There'll Be Some Changes Made

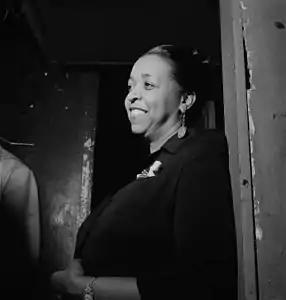

The debut recording with Ethel Waters was recorded on Black Swan Records (1921) and rapidly became a hit. Her rendition features the rarely-heard 6-bar instrumental intro, followed by her singing the 1st verse (16 bars, plus 1), then her singing the 1st chorus (16 bars, plus 2), then instruments playing 8, plus 2 bars of the chorus, finishing with her singing the 1st chorus (16 bars, plus 2).